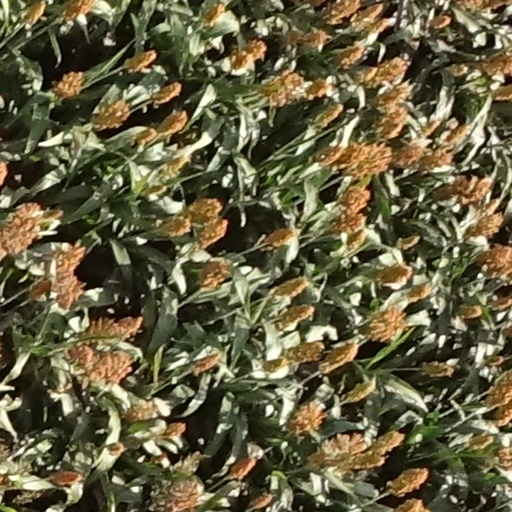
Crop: sorghum